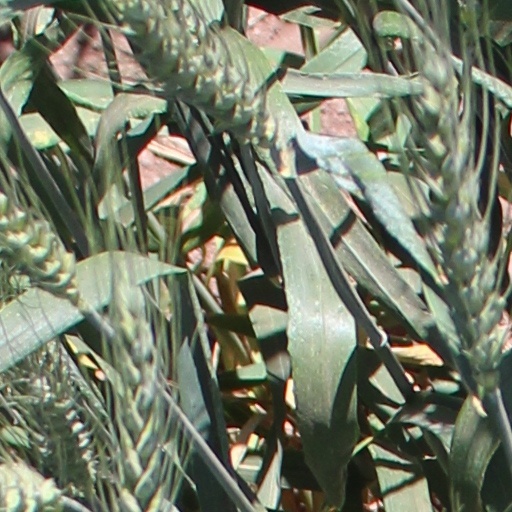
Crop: wheat